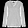
Label: Pullover